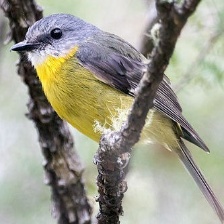
Species: EASTERN YELLOW ROBIN
Scientific name: EOPSALTRIA AUSTRALIS
ImageNet parent category: robin